Greg Jennings

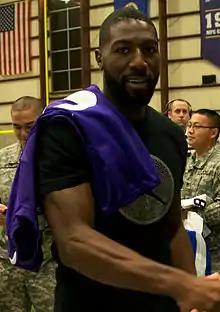
Jennings in 2013

On March 15, 2013, Jennings signed a 5-year, $47.5 million ($18 million guaranteed) contract with the Minnesota Vikings. Jennings got his first two touchdowns as a member of the Vikings against the Pittsburgh Steelers in a 34–27 win. Jennings made his return to Lambeau Field on November 24, 2013, in a 26–26 tie between the Packers and Vikings.